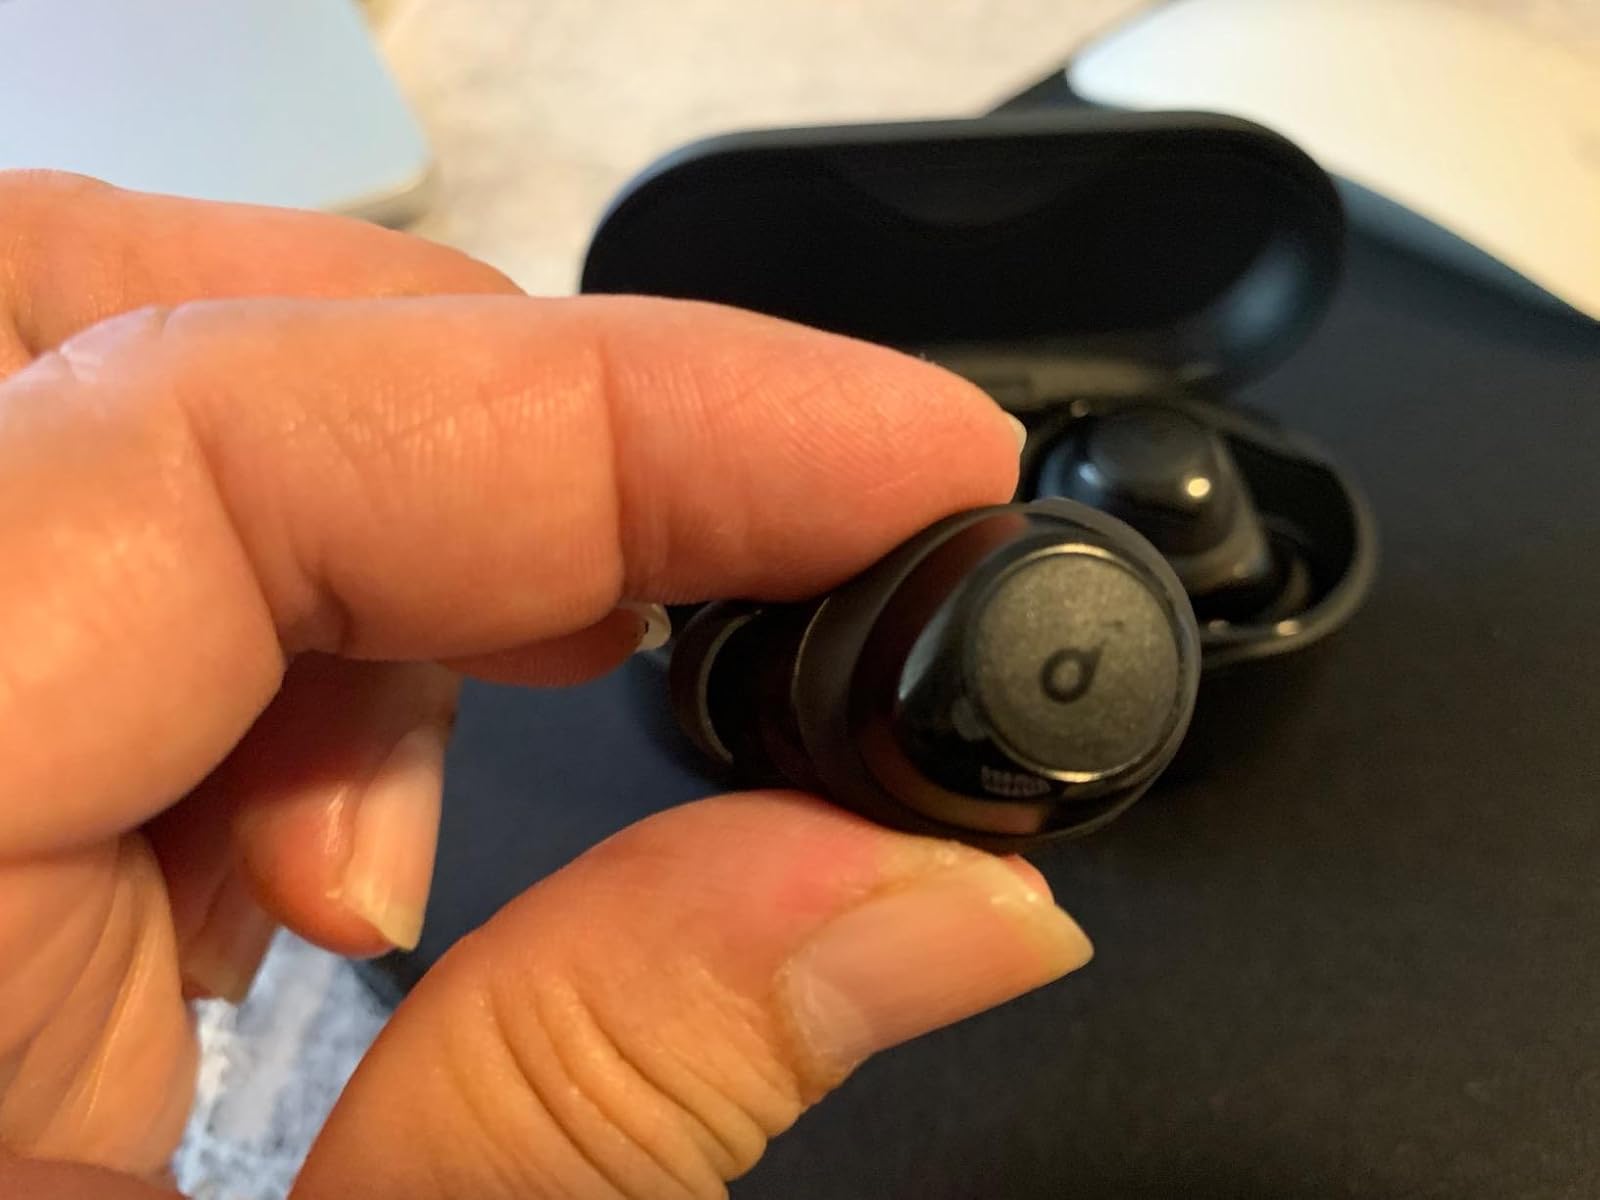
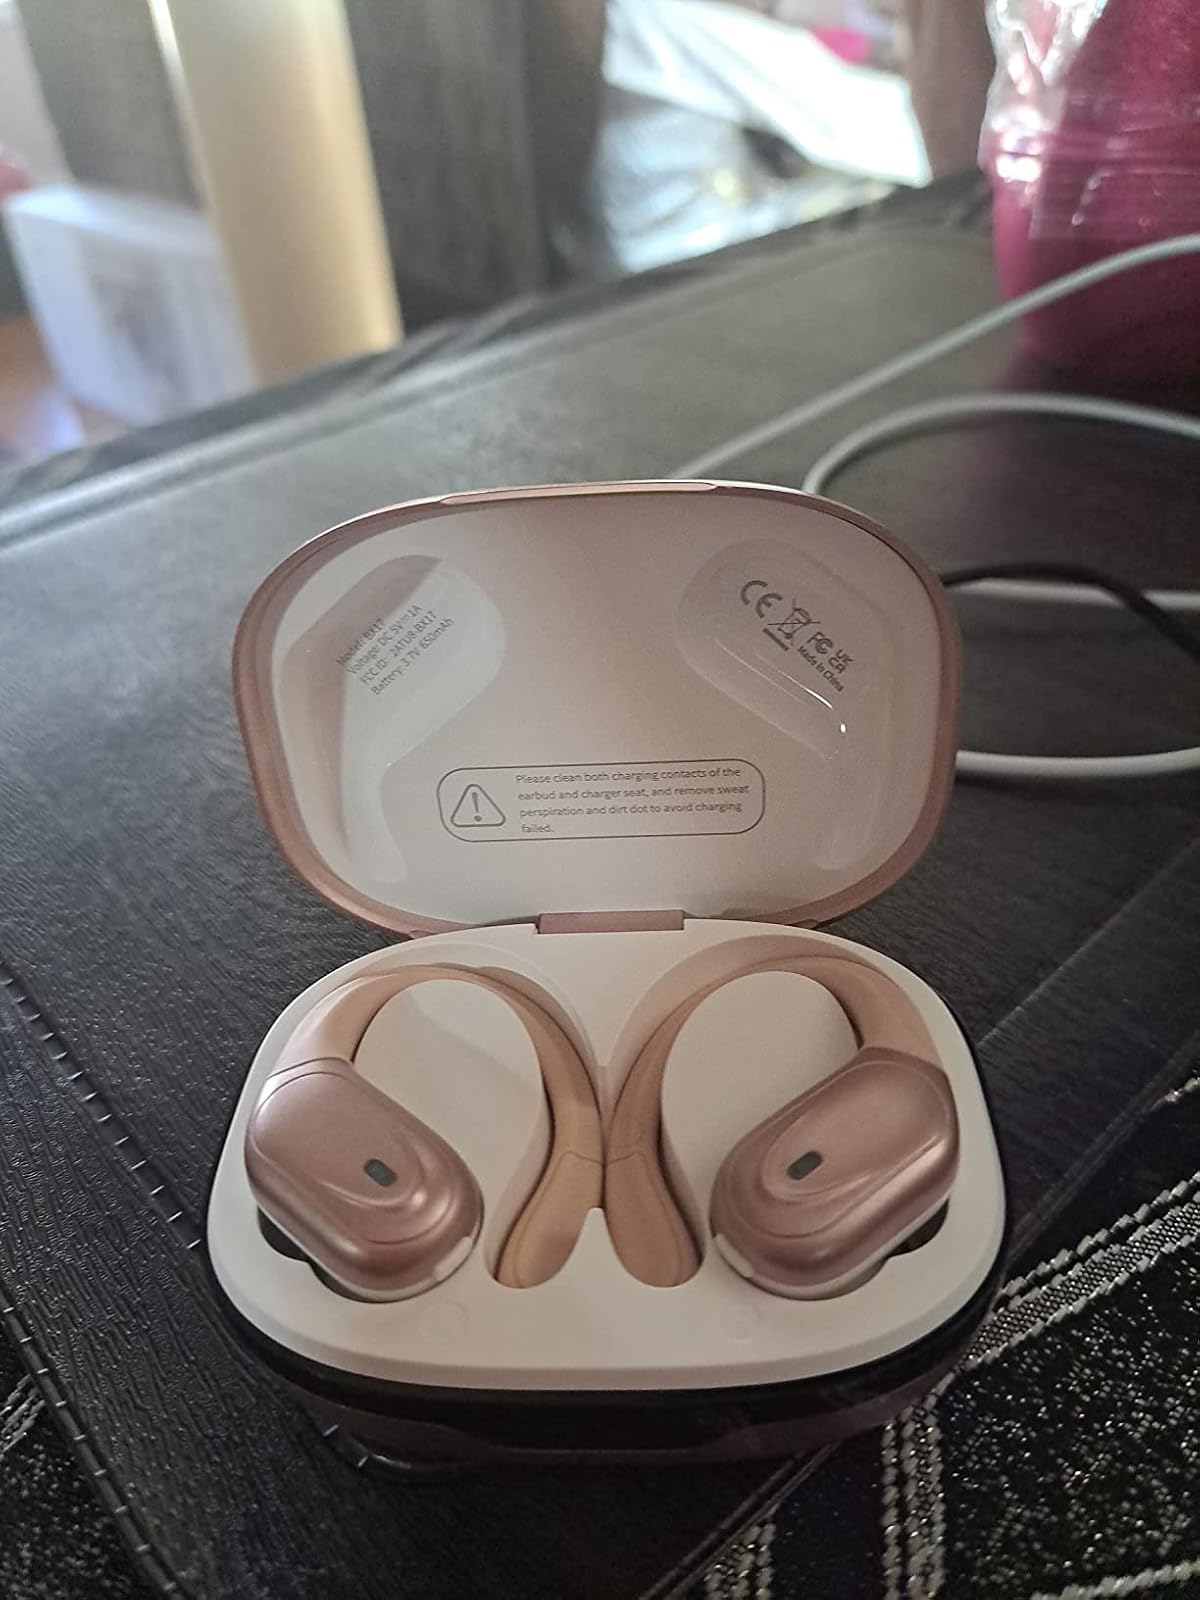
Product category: earbuds
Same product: no